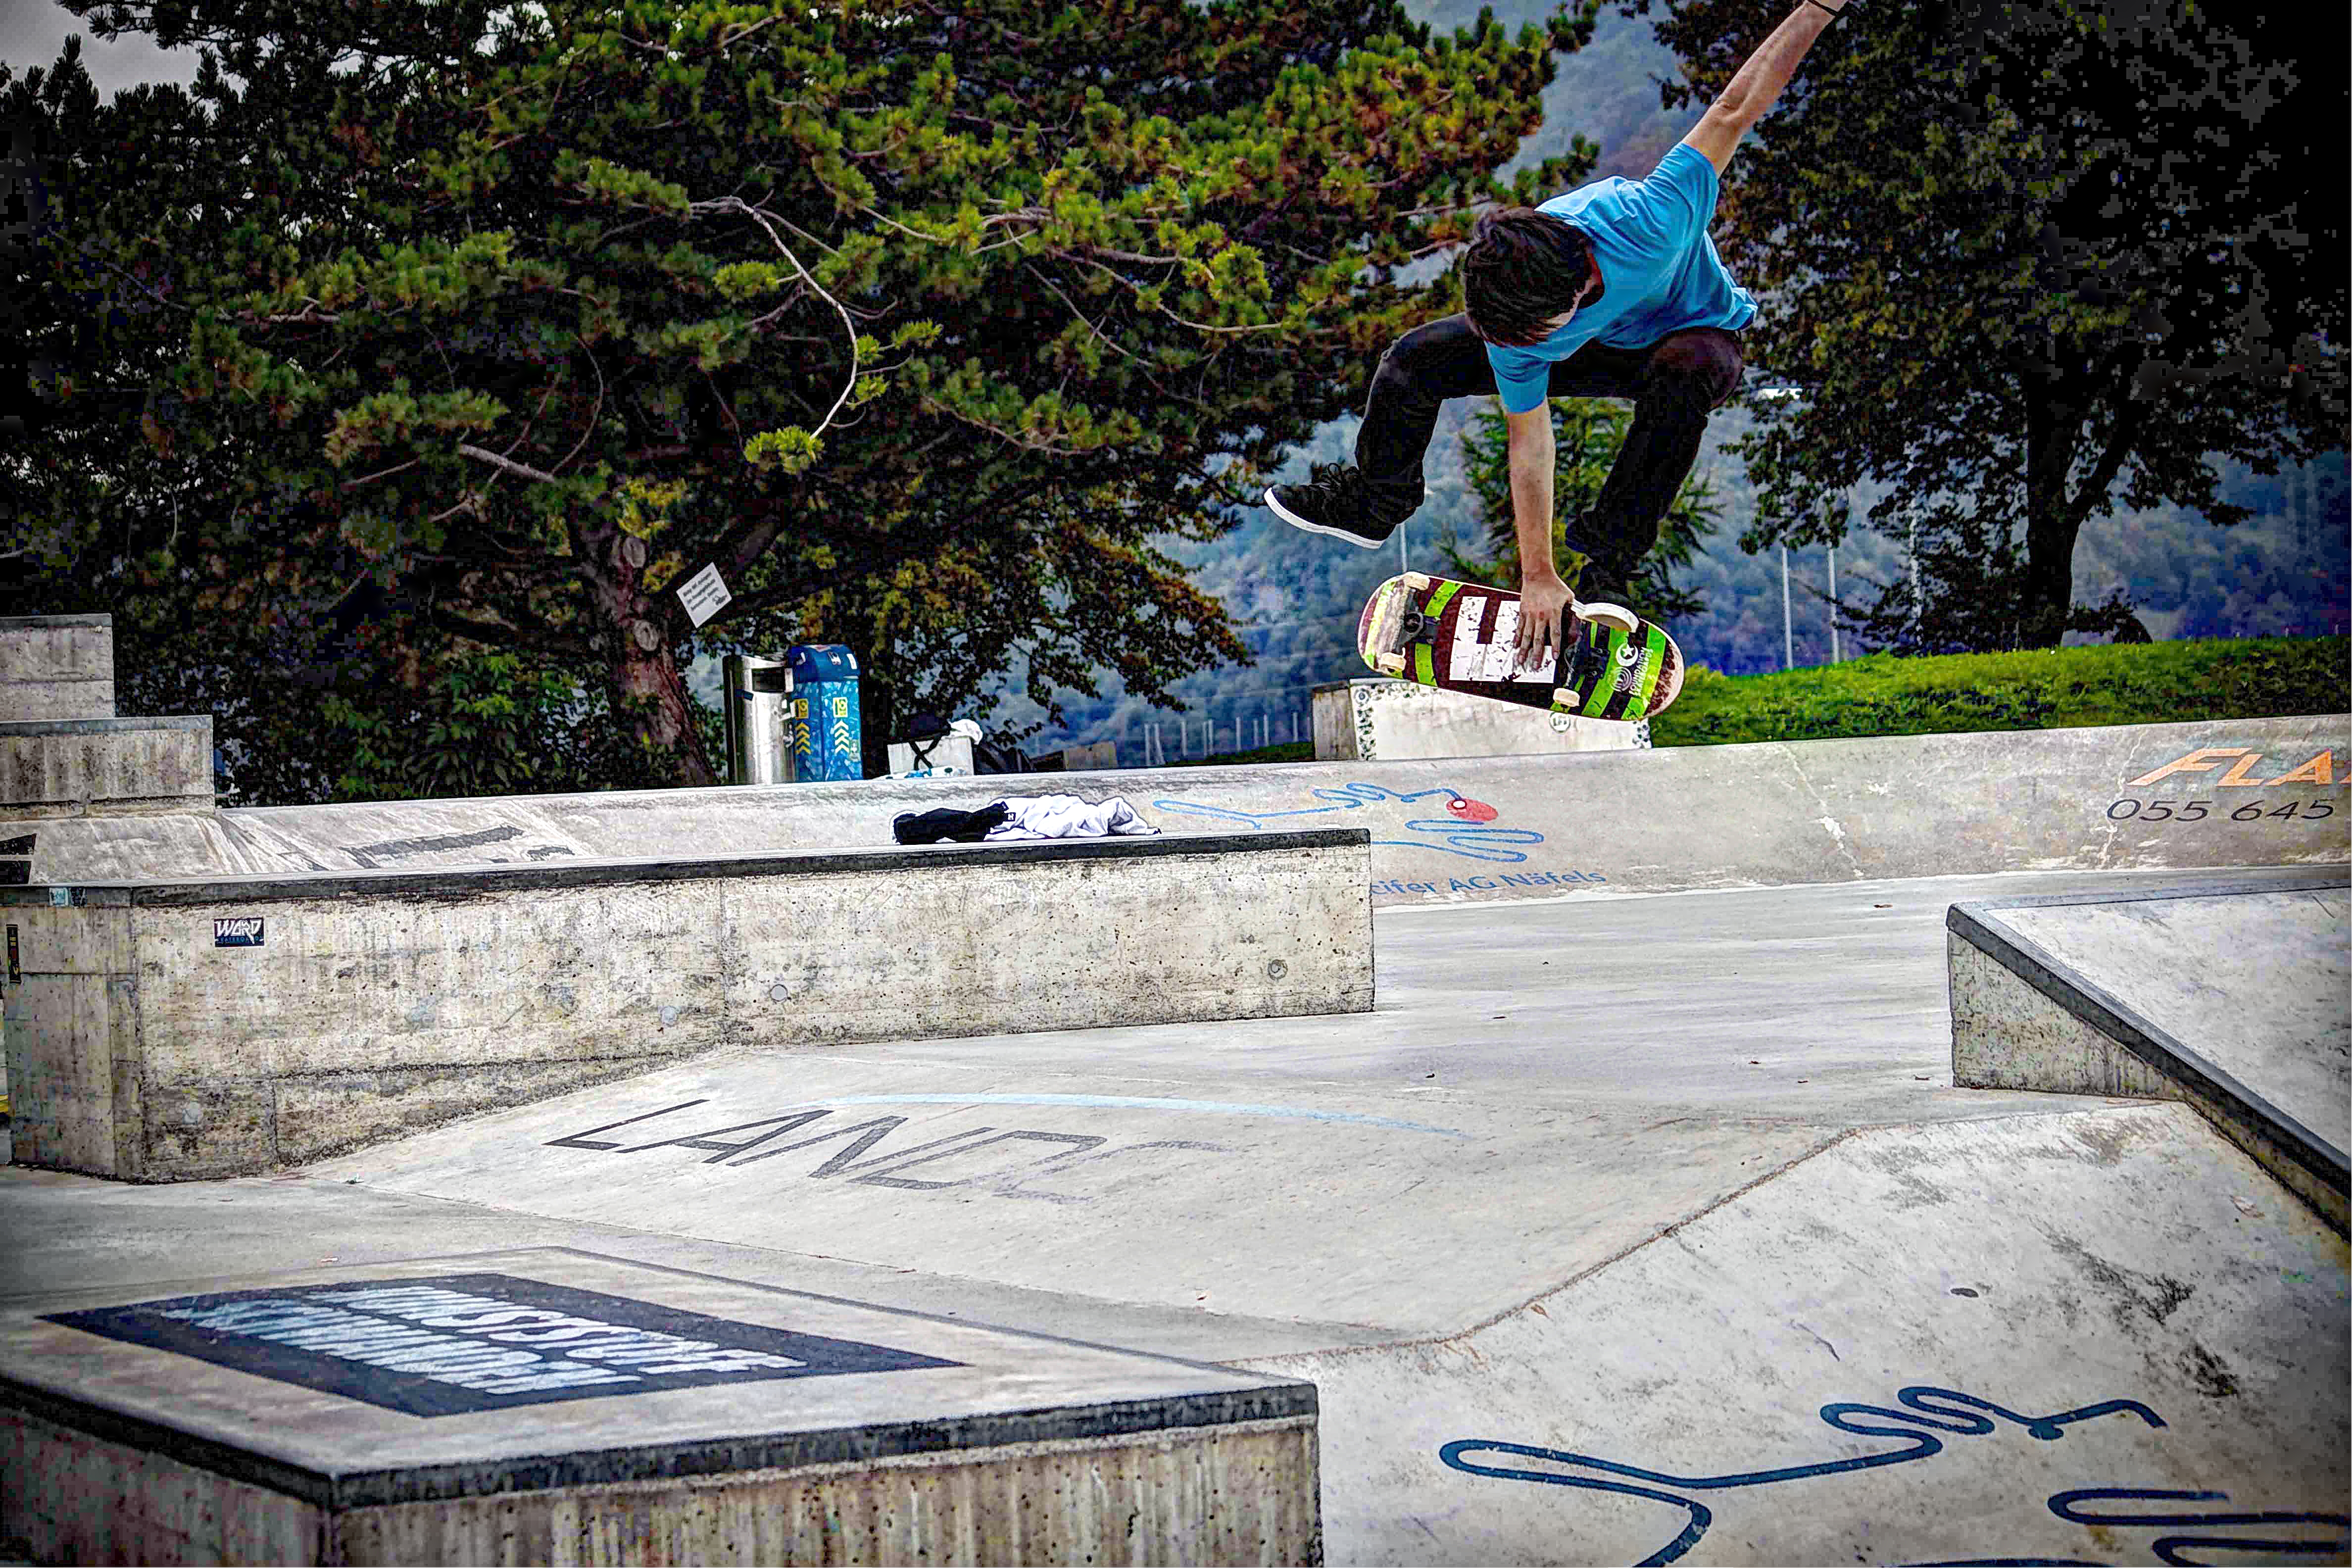
skateboard, skateboarding, blue, extreme sport, sports equipment, cool image, sports, skateboarding equipment and supplies, bicycle motocross